Trenck's Pandurs

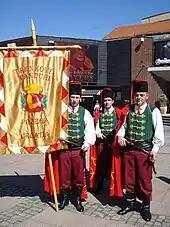
Trenck's Pandurs living history troop from Požega, Croatia

Another etymology could recall the ancient greek expression "pan" with "ther", which is "great" or "all-beast", already used in ancient times (see the latin word "Panther", often used to refer to occupying troop soldiers of Roman Empire and root of the German word "Panzer" itself).